Munio Núñez

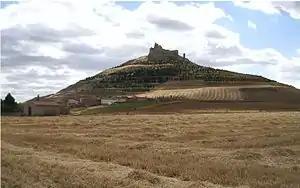
Castillo de Castrogeriz

Munio Núñez, Count of Castile (899– and c. 904–c. 909), was a nobleman who was almost certainly the son of Nuño Muñoz, who would have been the son of Munio Núñez de Brañosera who in 824, with his wife Argilo, granted the "Carta Puebla de Brañosera", the "Fuero" similar to the medieval English custumal that stipulated the economic, political, and social customs and regulations for governing a town, in this case, Brañosera that had just been repopulated.